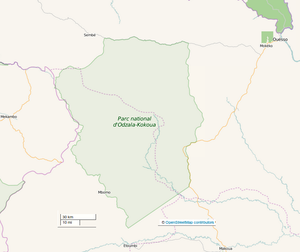
Limites du Parc national Odzaka-Kokoua, République du Congo, OSM.
Le parc national d'Odzala-Kokoua est un parc national d'une surface de 13 546 km², situé dans le nord-ouest de la République du Congo, à cheval sur les départements de la Cuvette-Ouest et de la Sangha.